Emil Karewicz

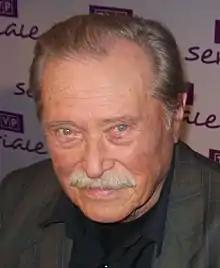
Emil Karewicz

His acting career began in Wilno, at the local theatre, where he played the role of a monkey in the "Quartet" by Ivan Krylov. During World War II he served in the Polish Army. He fought in the Battle of Berlin in 1945.